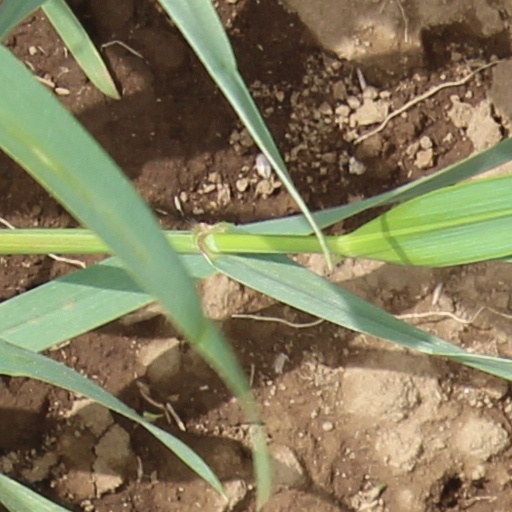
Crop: wheat